Pokémon Fossil Museum

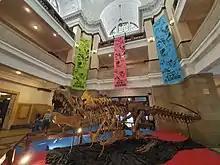
Entrance to the exhibit in the National Museum of Nature and Science in 2022

The Pokémon Fossil Museum was proposed and its development overseen by Daisuke Aiba, a senior researcher for the Mikasa City Museum, who conceived the idea in 2019. In an interview with "Oricon", Aiba stated, "Since I was a child, I have loved Pokémon and paleontology," and explained that he and the other organizers of the exhibit wanted to introduce paleontology to children through the use of fossil Pokémon. Biological illustrator Genya Masukawa and artist provided the illustrations for the exhibition.